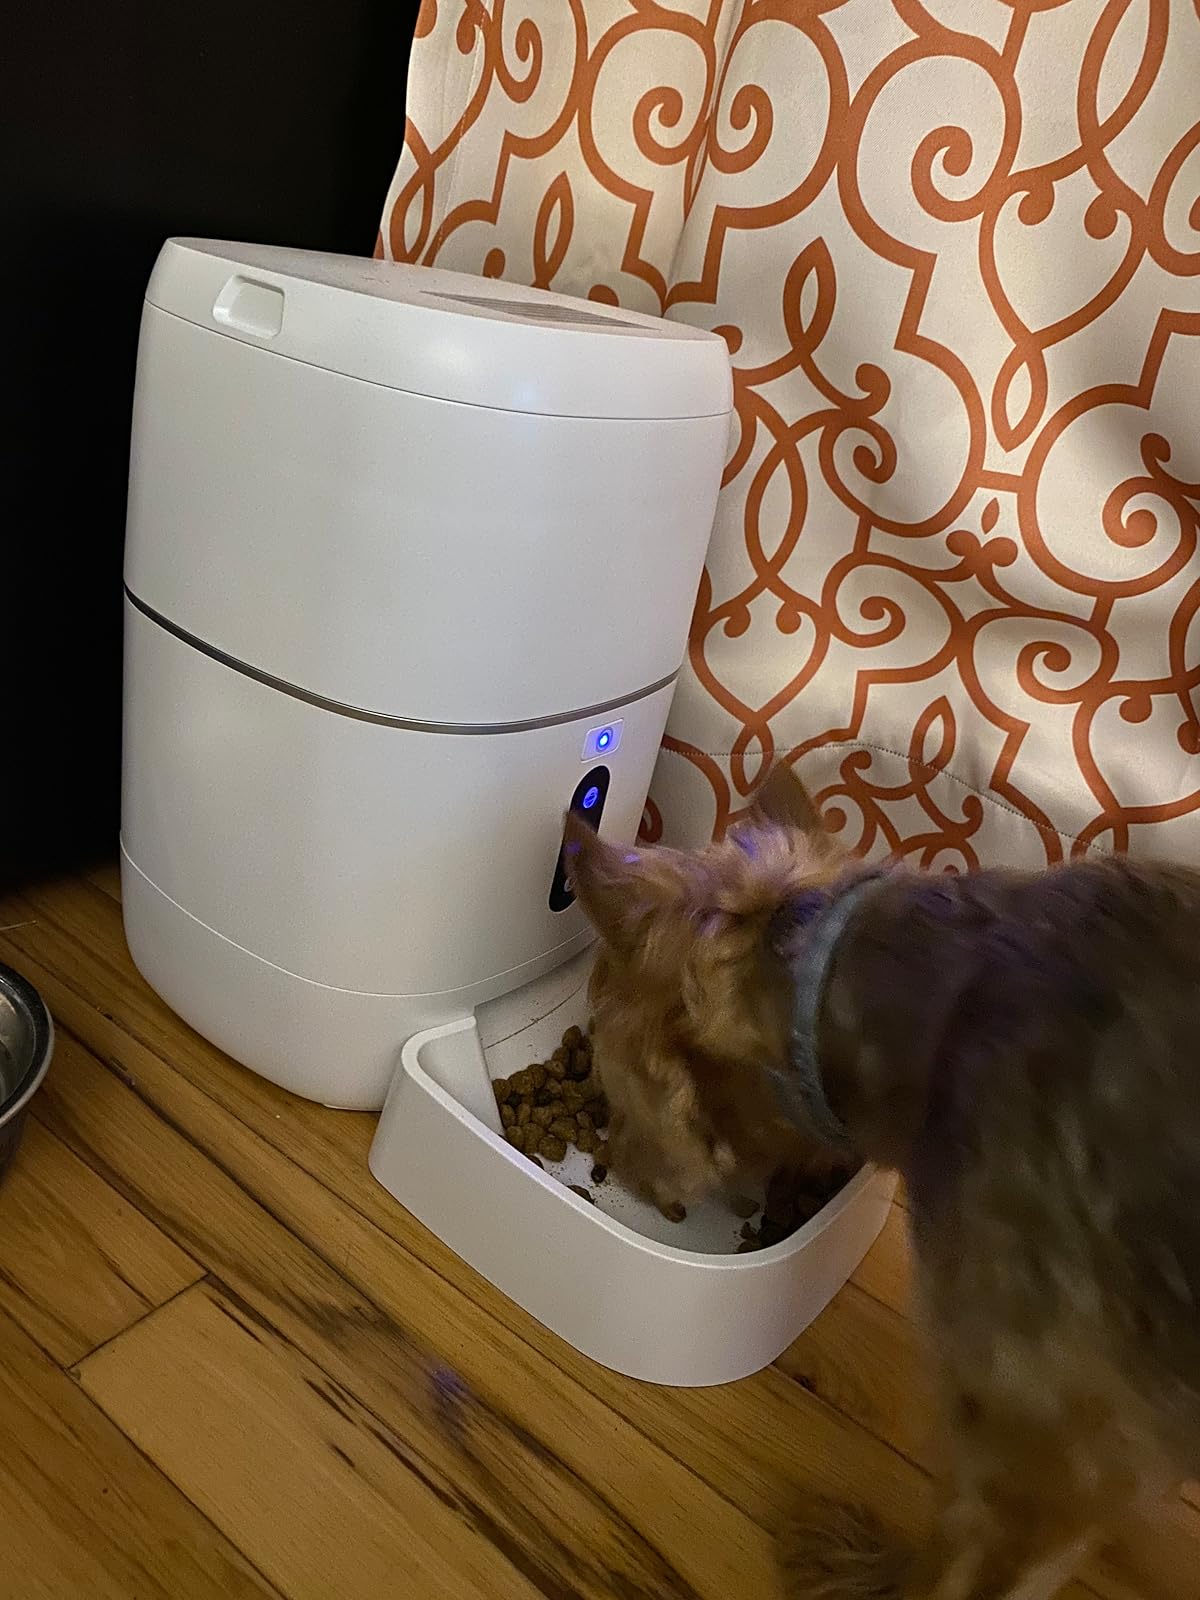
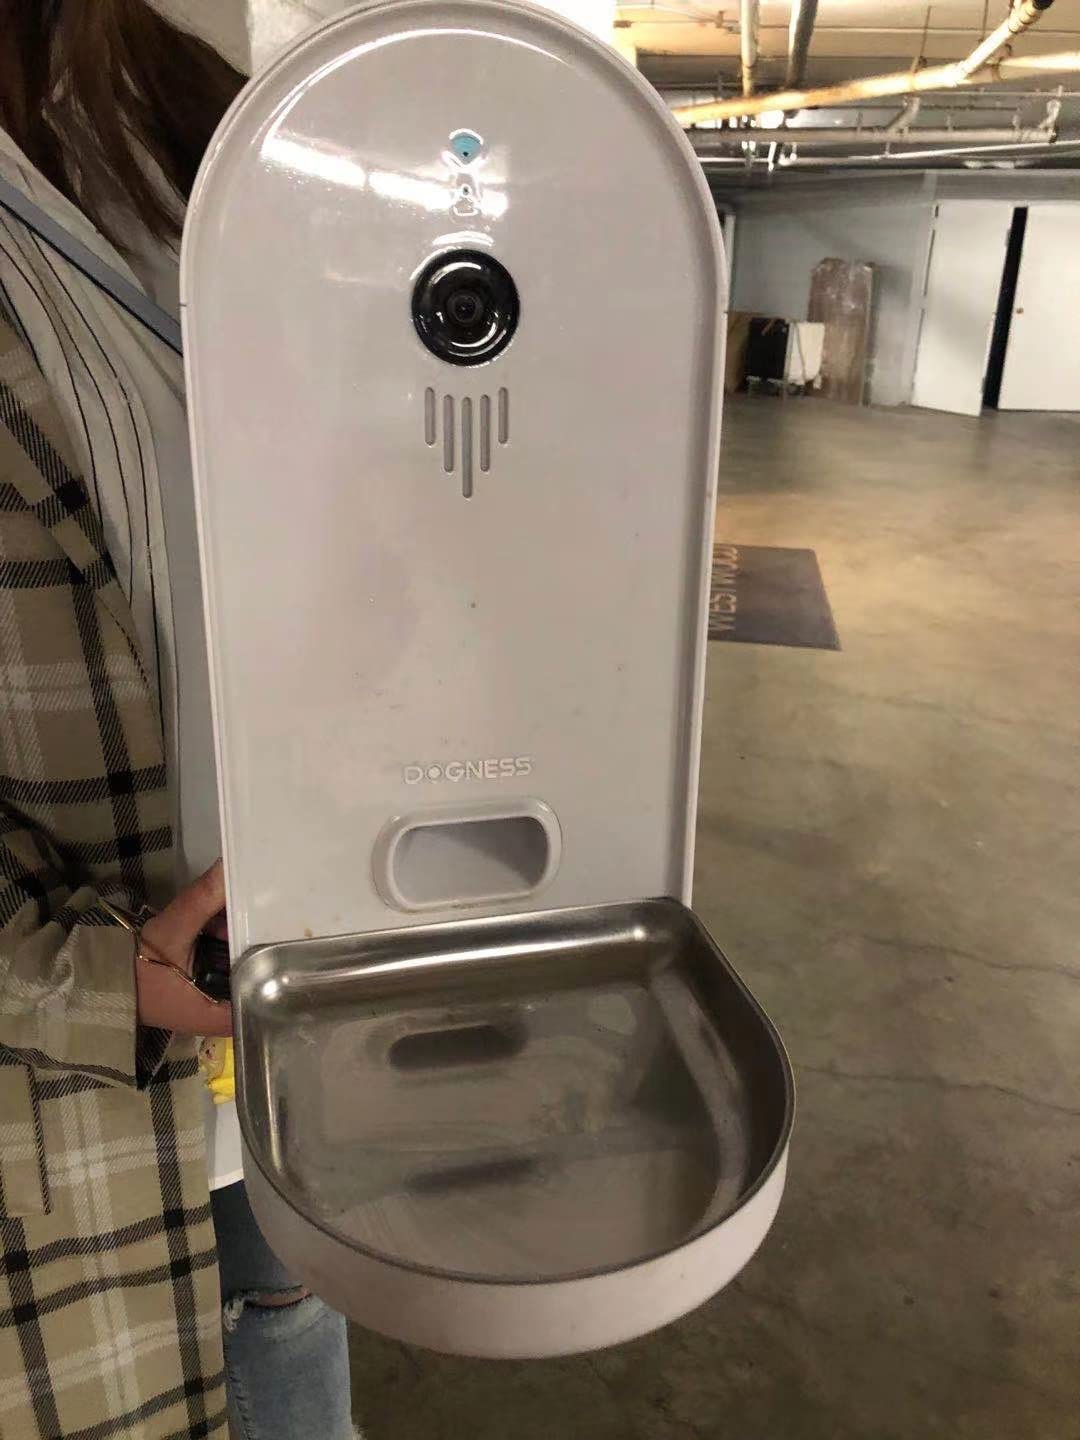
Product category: items_feeder
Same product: no